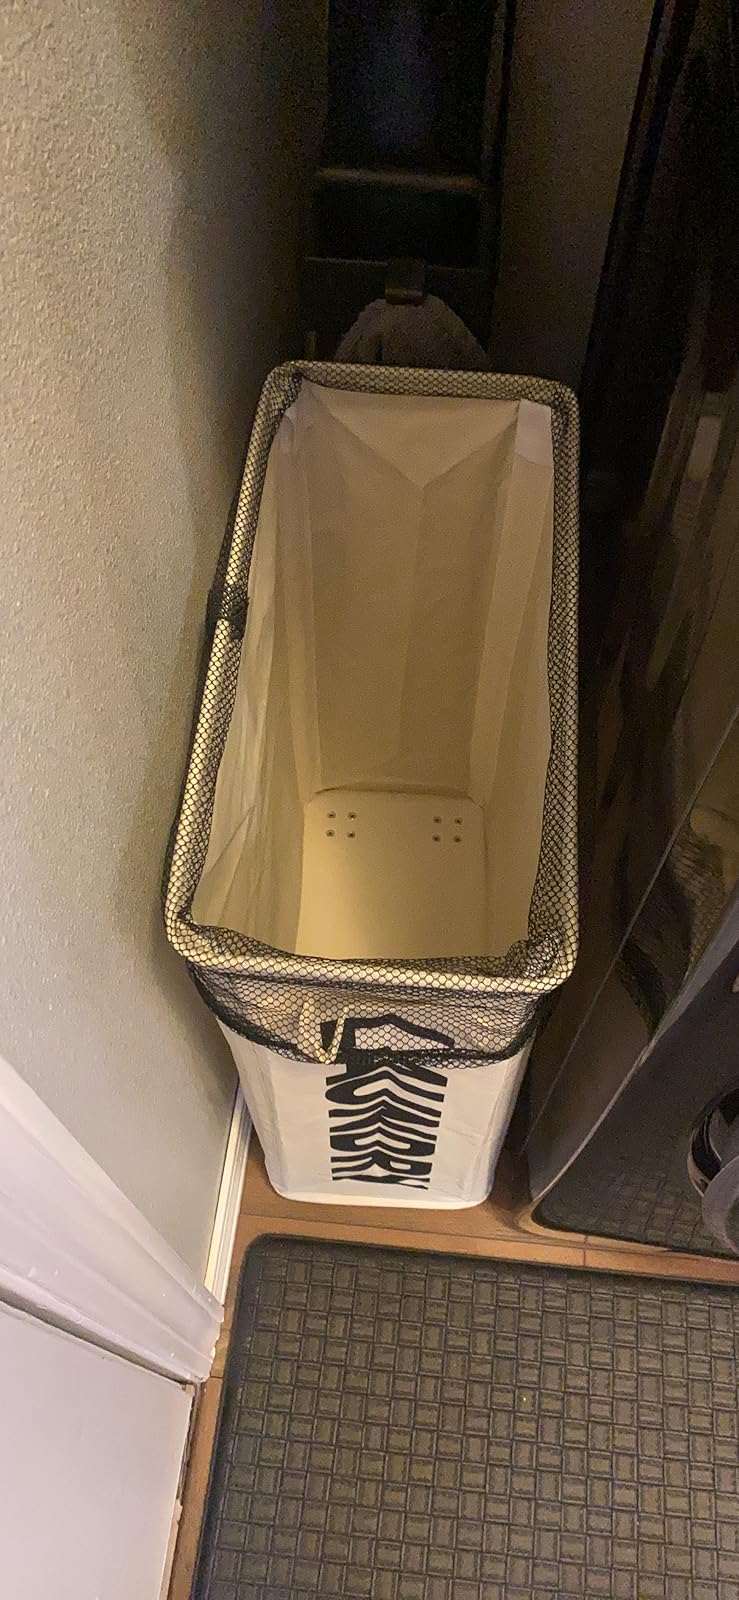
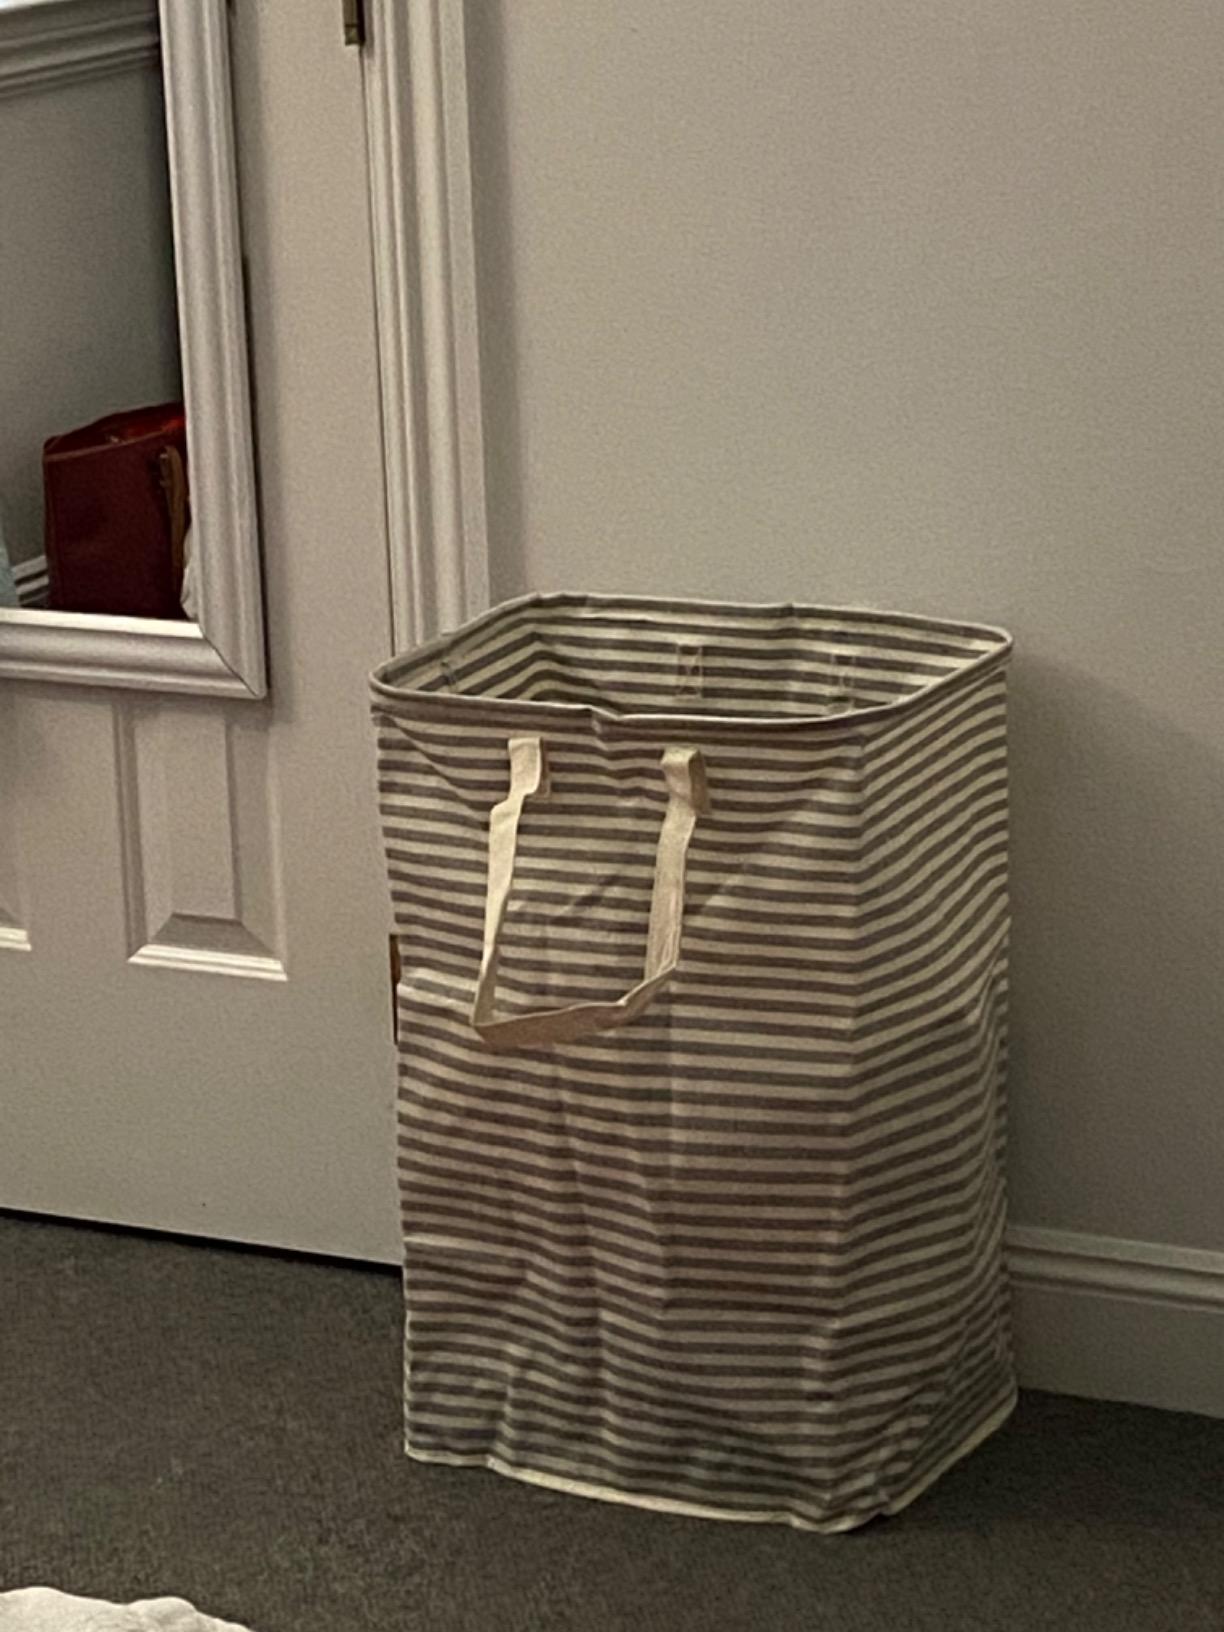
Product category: items_hamper
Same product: no